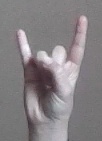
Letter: la